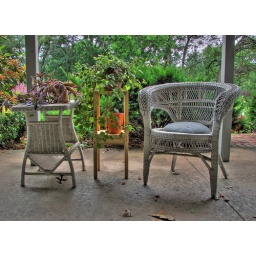
A wicker chair on the back porch of a house in Shawnee, Kansas.